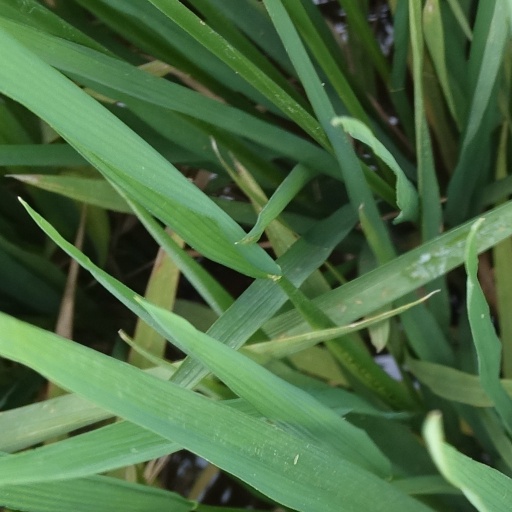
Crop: rice